TDK

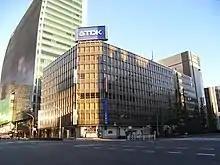
Former headquarters in Tokyo

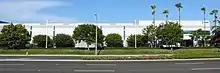
TDK Corporation of America headquarters in Cypress, California

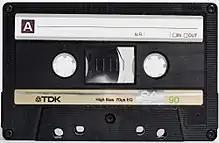
A TDK SA-90 compact cassette

TDK was founded by Kenzo Saito in Tokyo, Japan, on 7 December 1935 to manufacture the iron-based magnetic material ferrite, which had been recently invented by Yogoro Kato and Takeshi Takei. In 1952 and 1957, they began to produce magnetic tape, with compact cassette tapes following in 1966. TDK manufactured an extensive portfolio of magnetic and optical media, including several formats of videotape and blank CD-R and recordable DVD discs until the recording media business was sold to Imation in 2007.